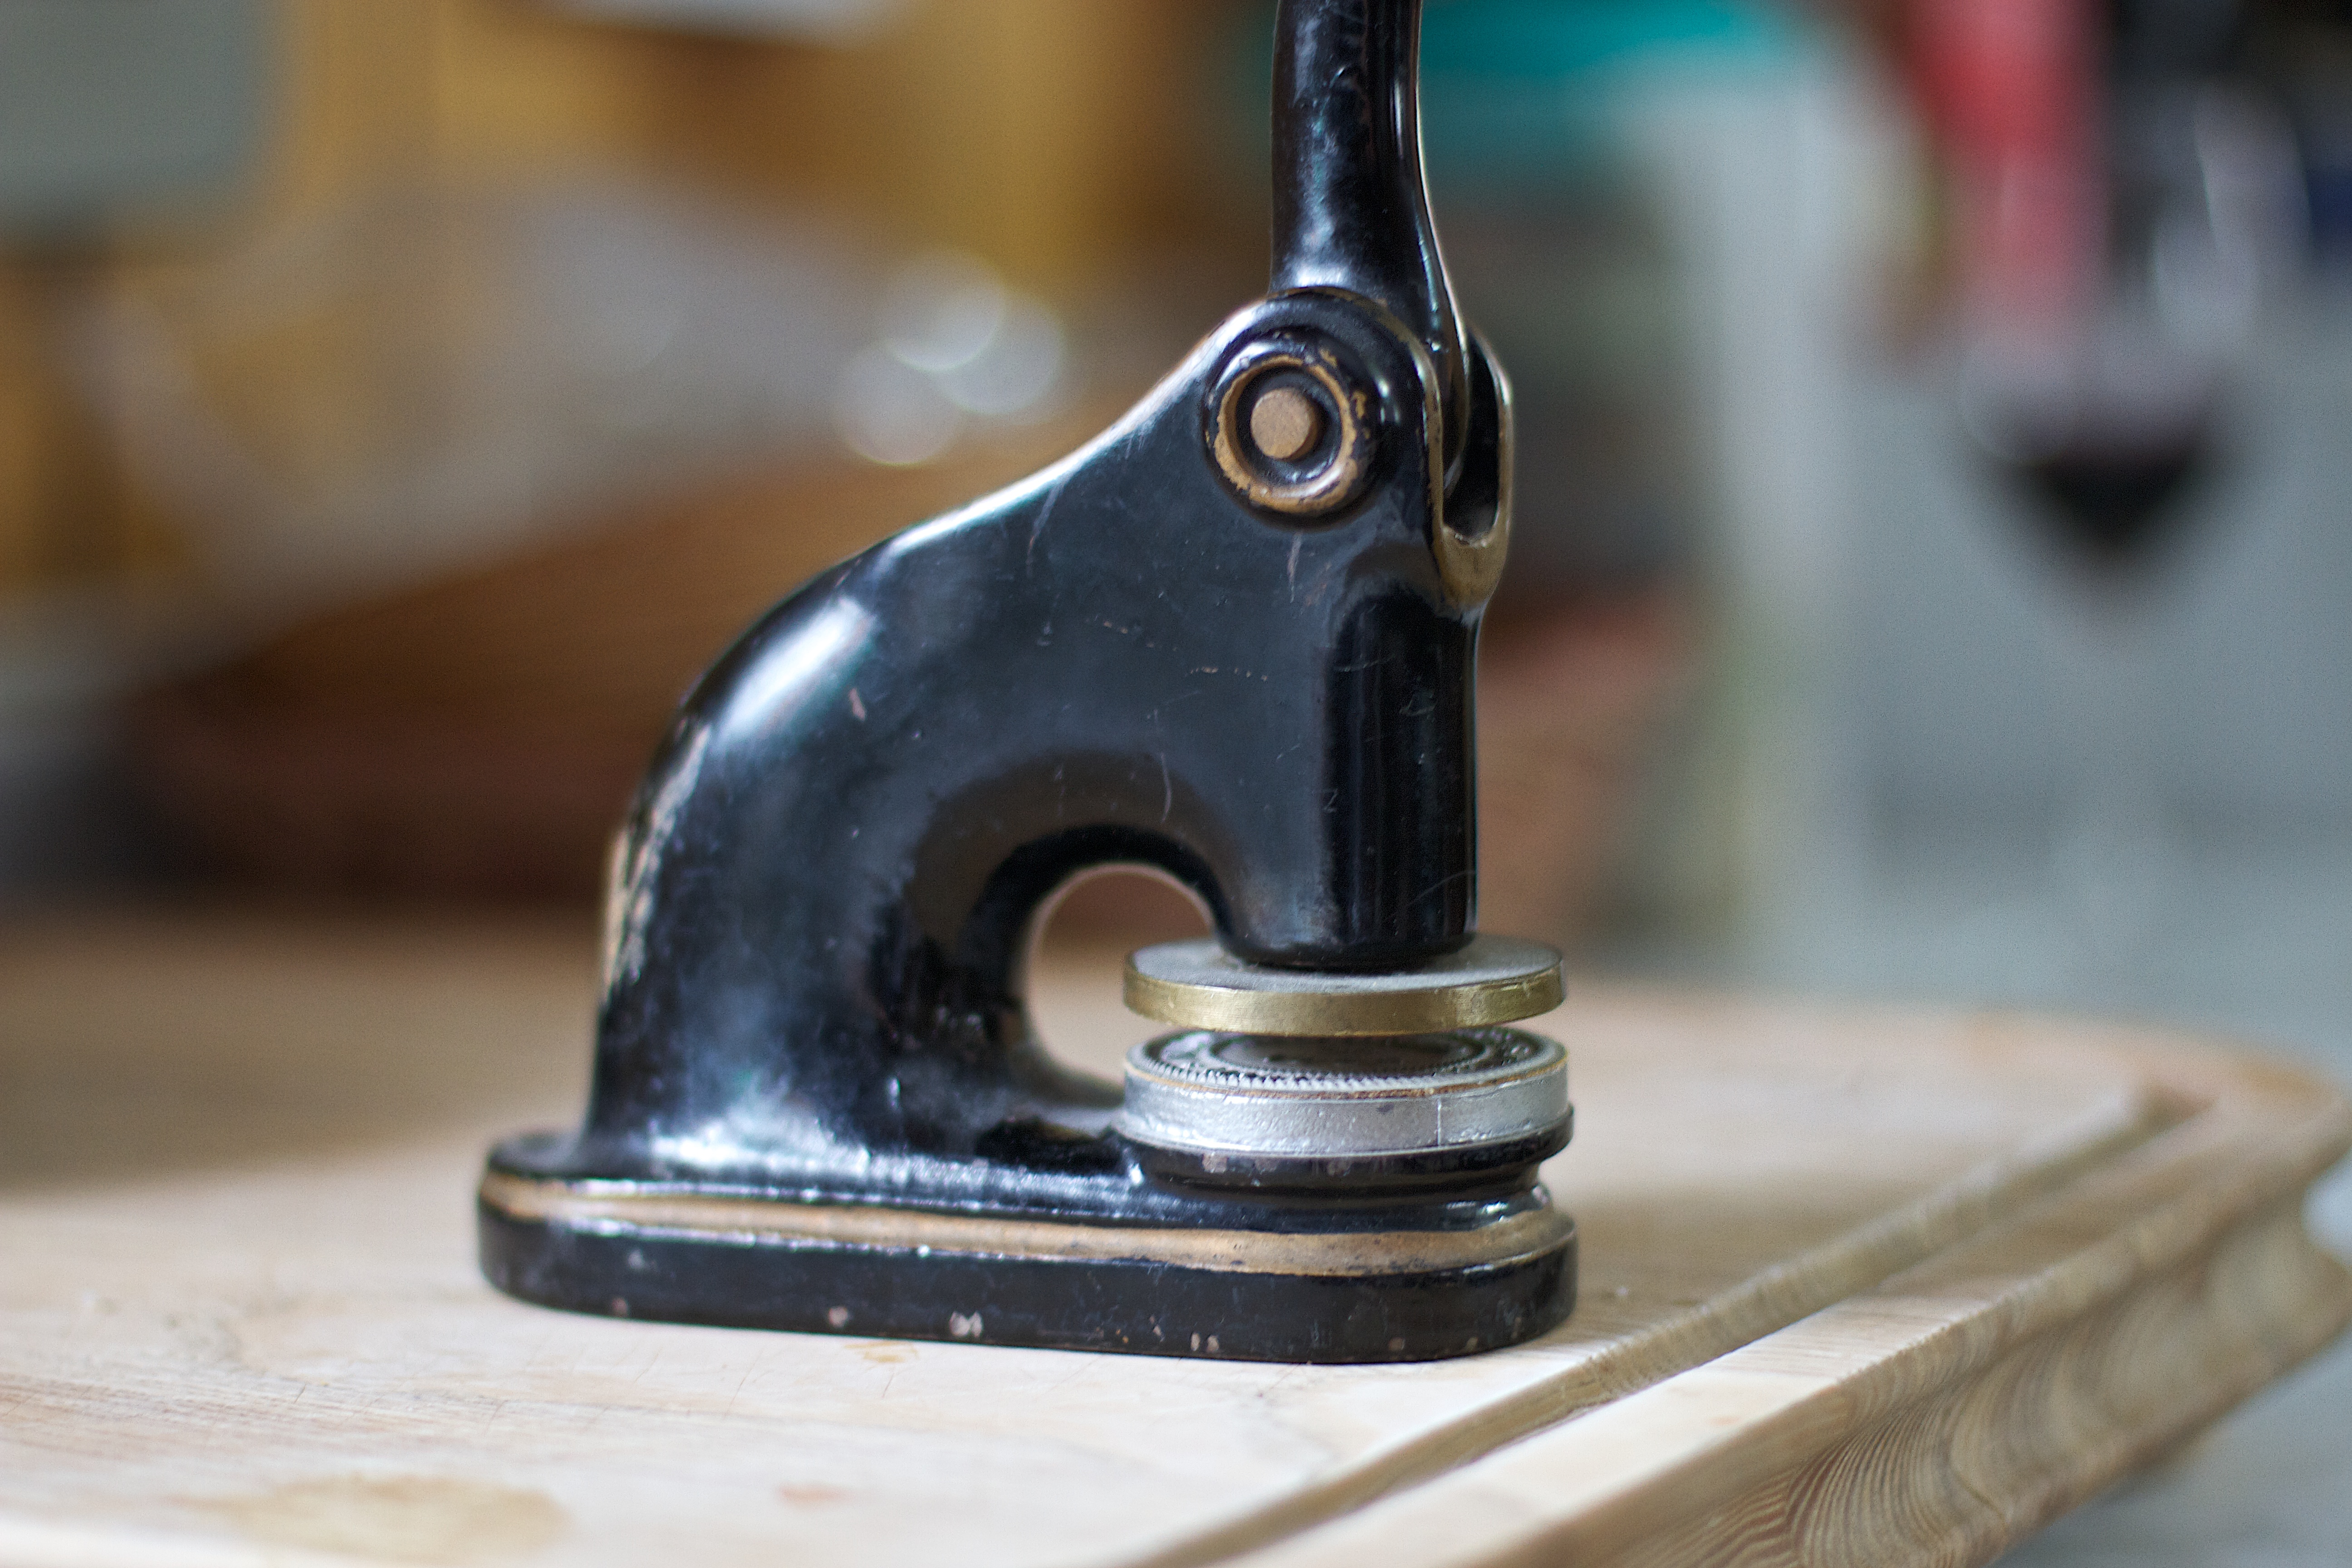
wheel, iron